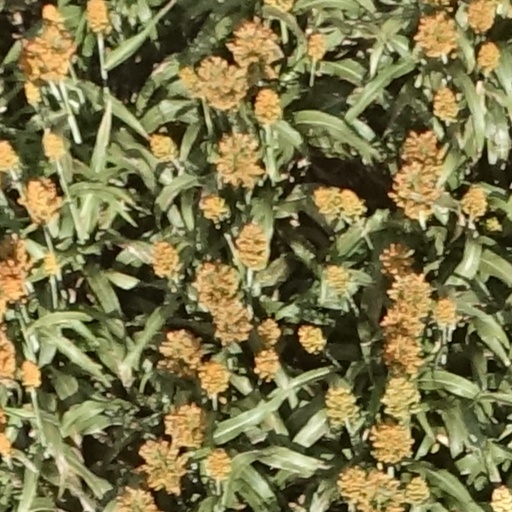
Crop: sorghum